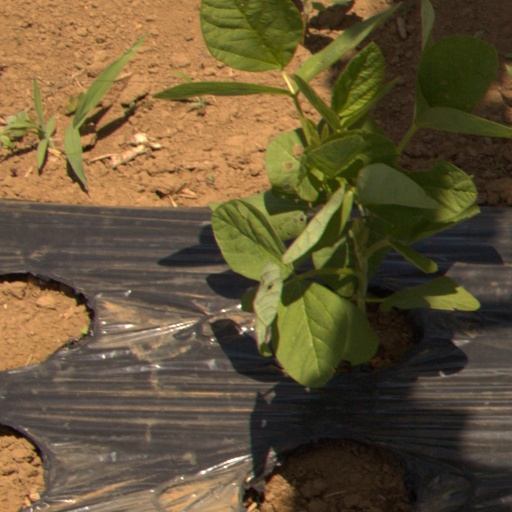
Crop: Jerusalem artichoke